Kenneth M. Taylor

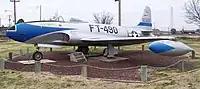
Taylor commanded a squadron that used the Lockheed F-80 Shooting Star.

After the Pearl Harbor attack, Taylor was assigned to the 44th Fighter Squadron, and went to the South Pacific at Henderson Field on Guadalcanal. He was able to record two additional aerial kills: the first on January 27 and the other on December 7, 1943, two years after Pearl Harbor. This brought his total number of career kills to six, making him a flying ace. Officially however, Taylor is still only credited with two aerial victories on December 7, 1941, and one on January 27, 1943. At Guadalcanal, he was injured during an air raid and was sent back to the United States in 1943. In the U.S., he trained pilots in preparation of combat in Europe and was then assigned to the 12th Pursuit Squadron. At the end of World War II, Taylor had reached the rank of major and went to the Philippines to command a squadron that used the first United States Air Force combat jets, the Lockheed F-80 Shooting Star.